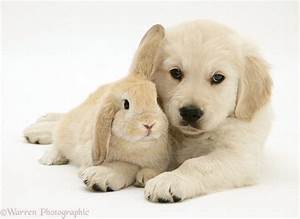
Label: dog